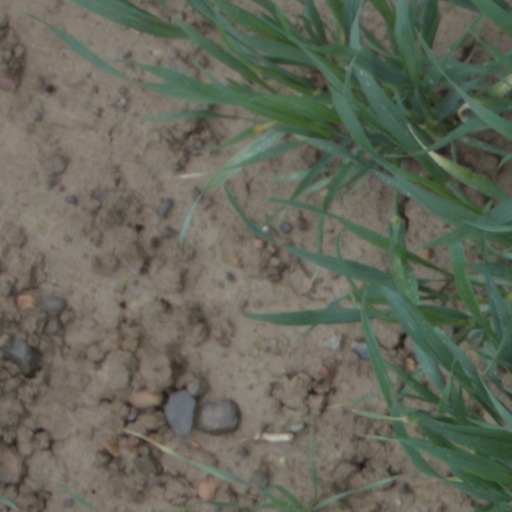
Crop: wheat